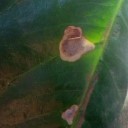
Label: Miner